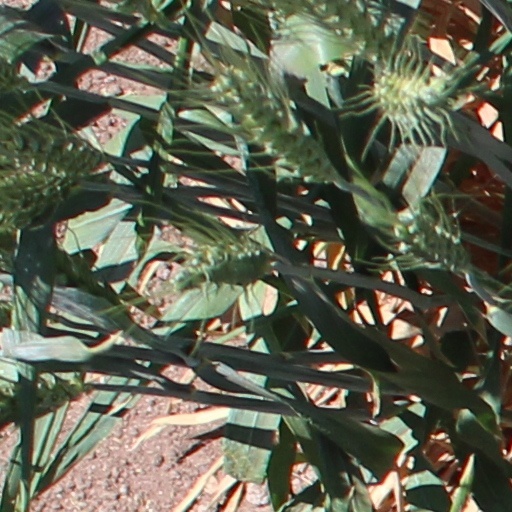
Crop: wheat